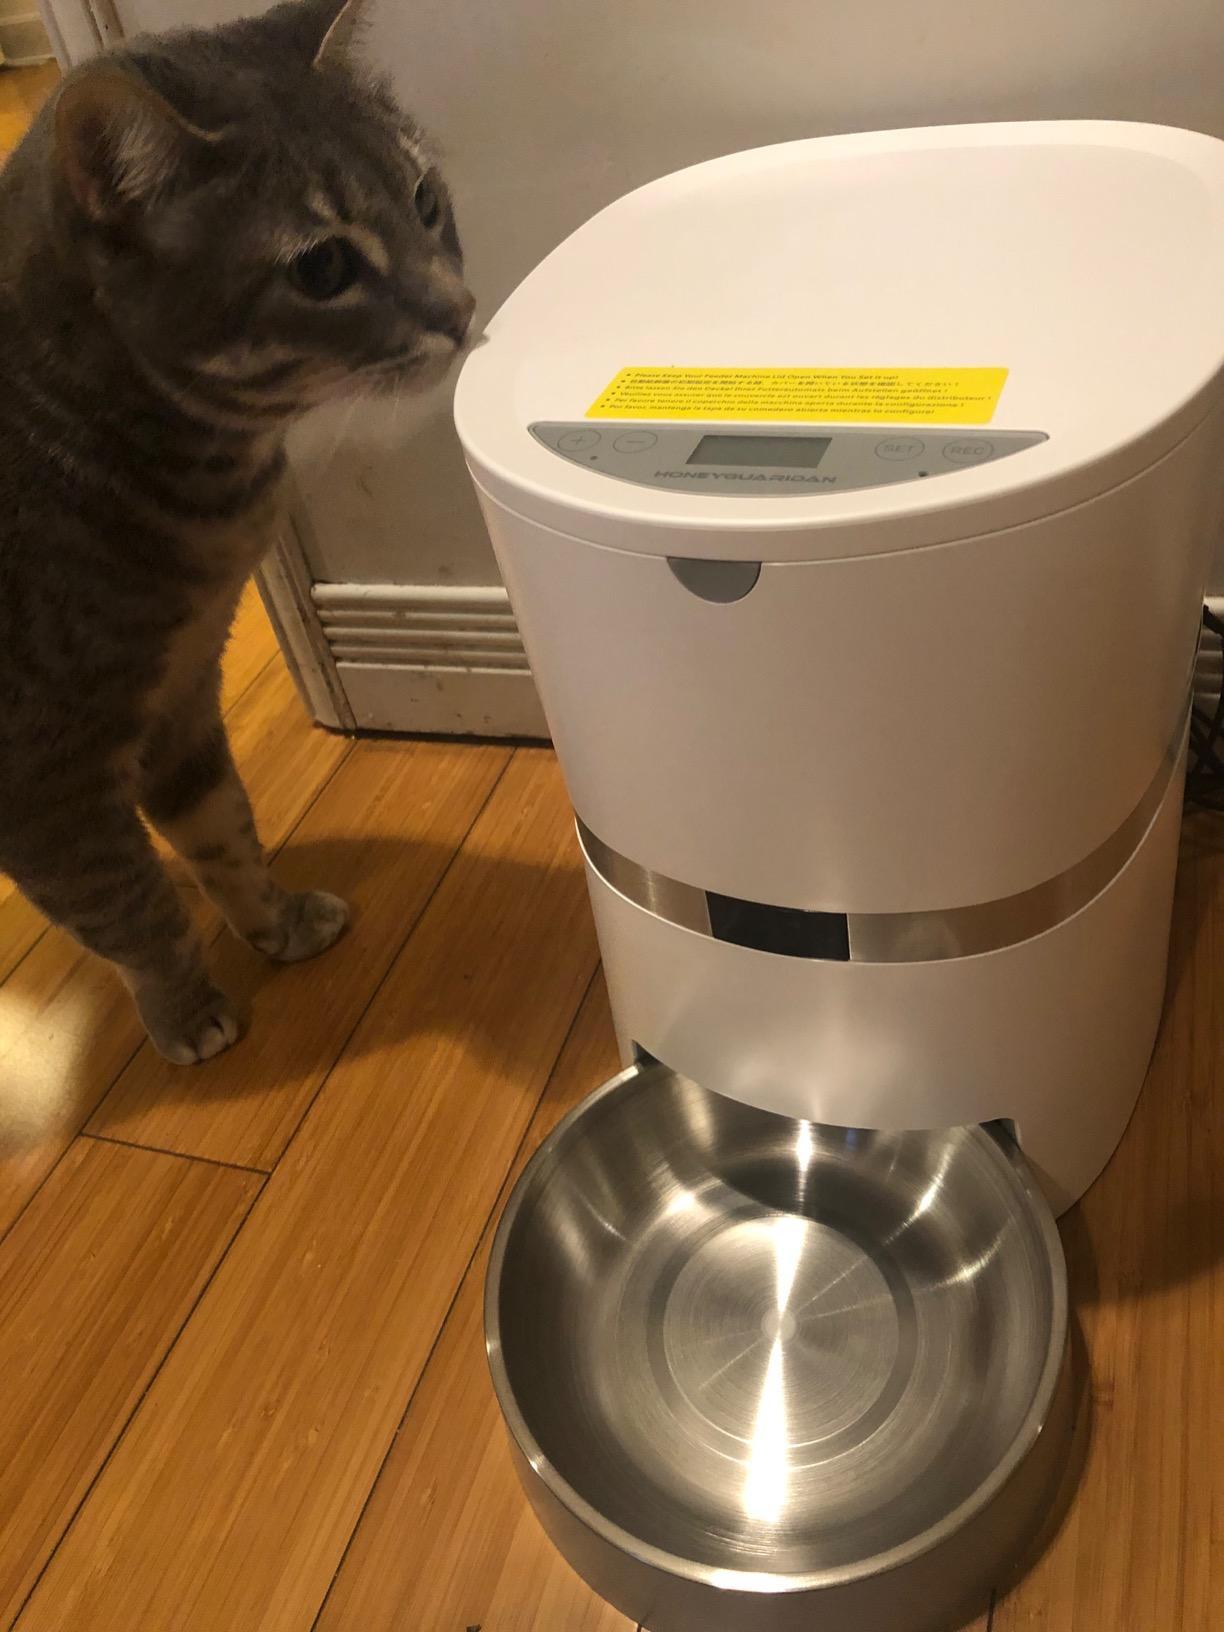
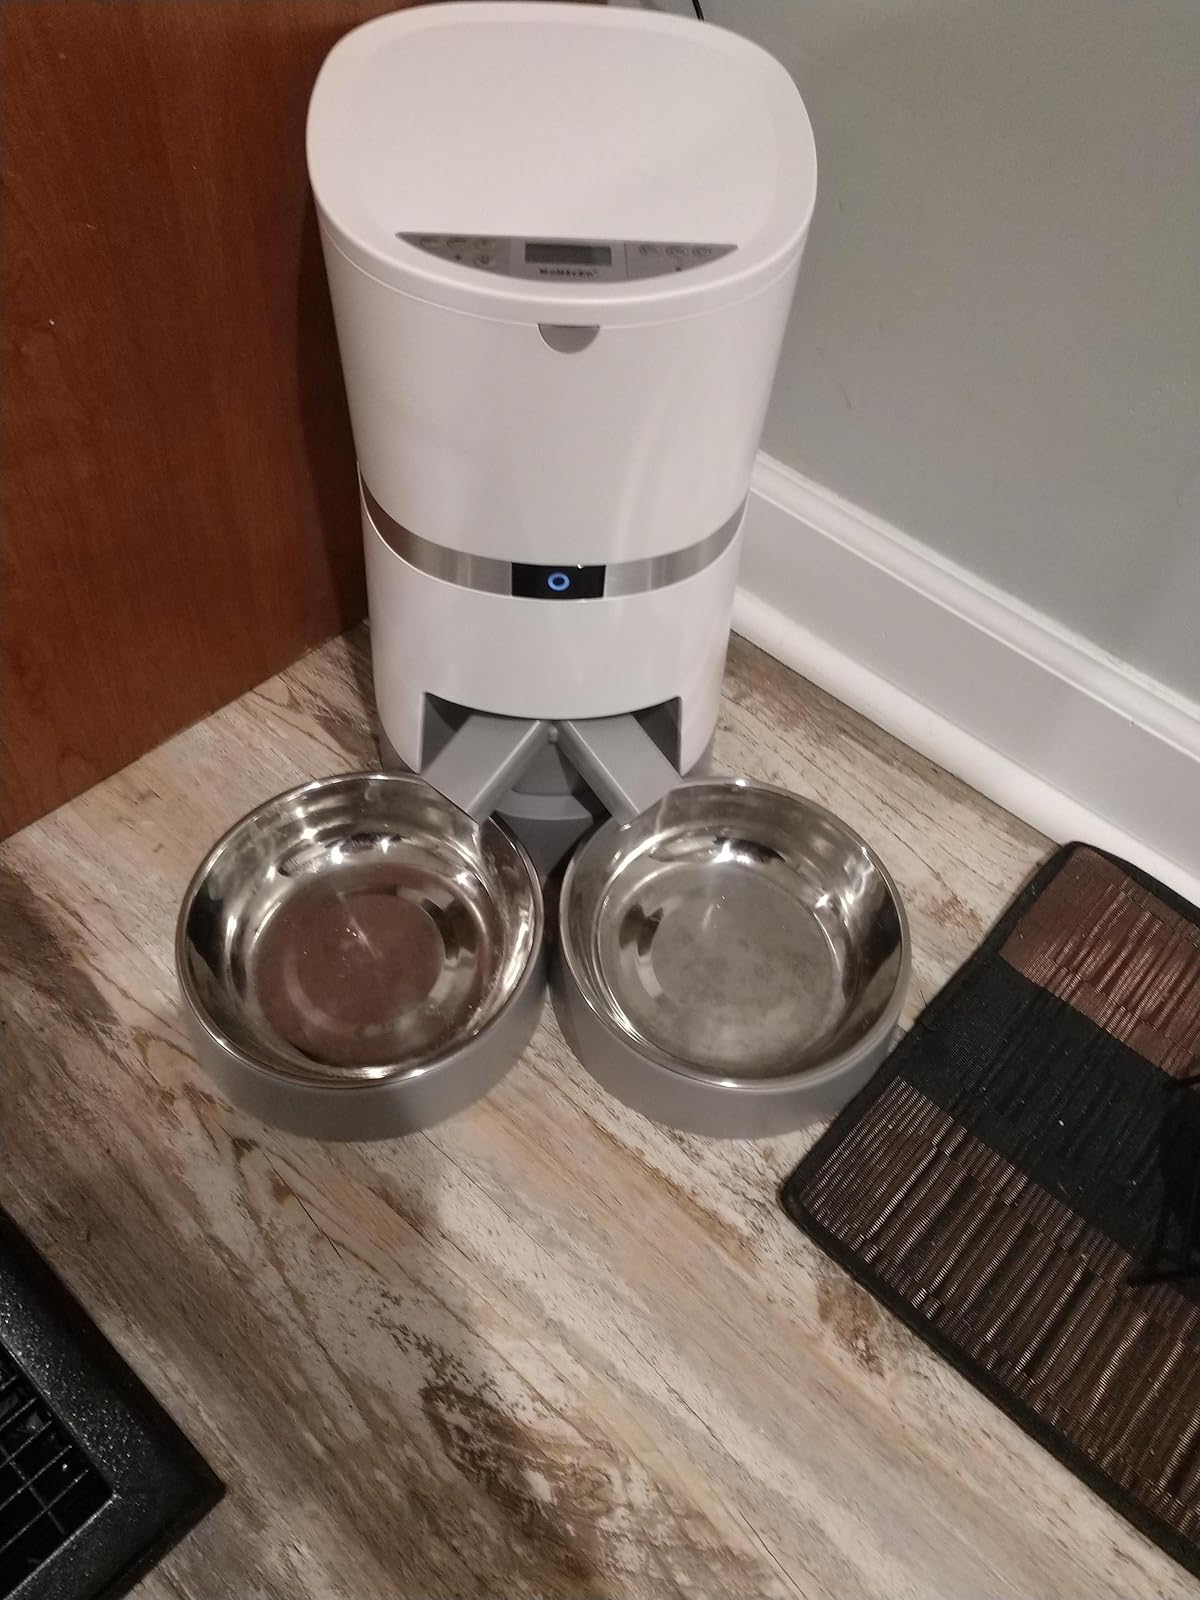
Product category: items_feeder
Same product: no